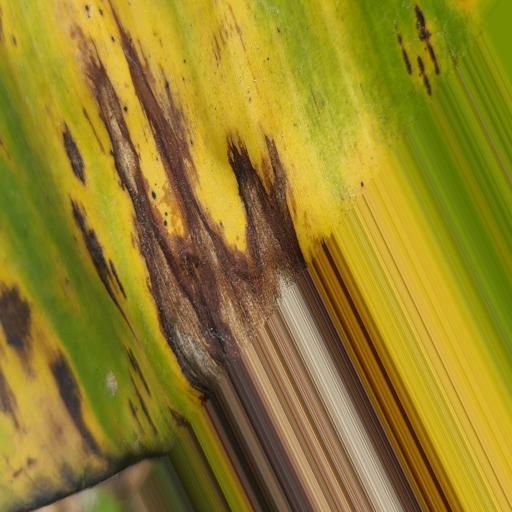
Label: yellow_sigatoka